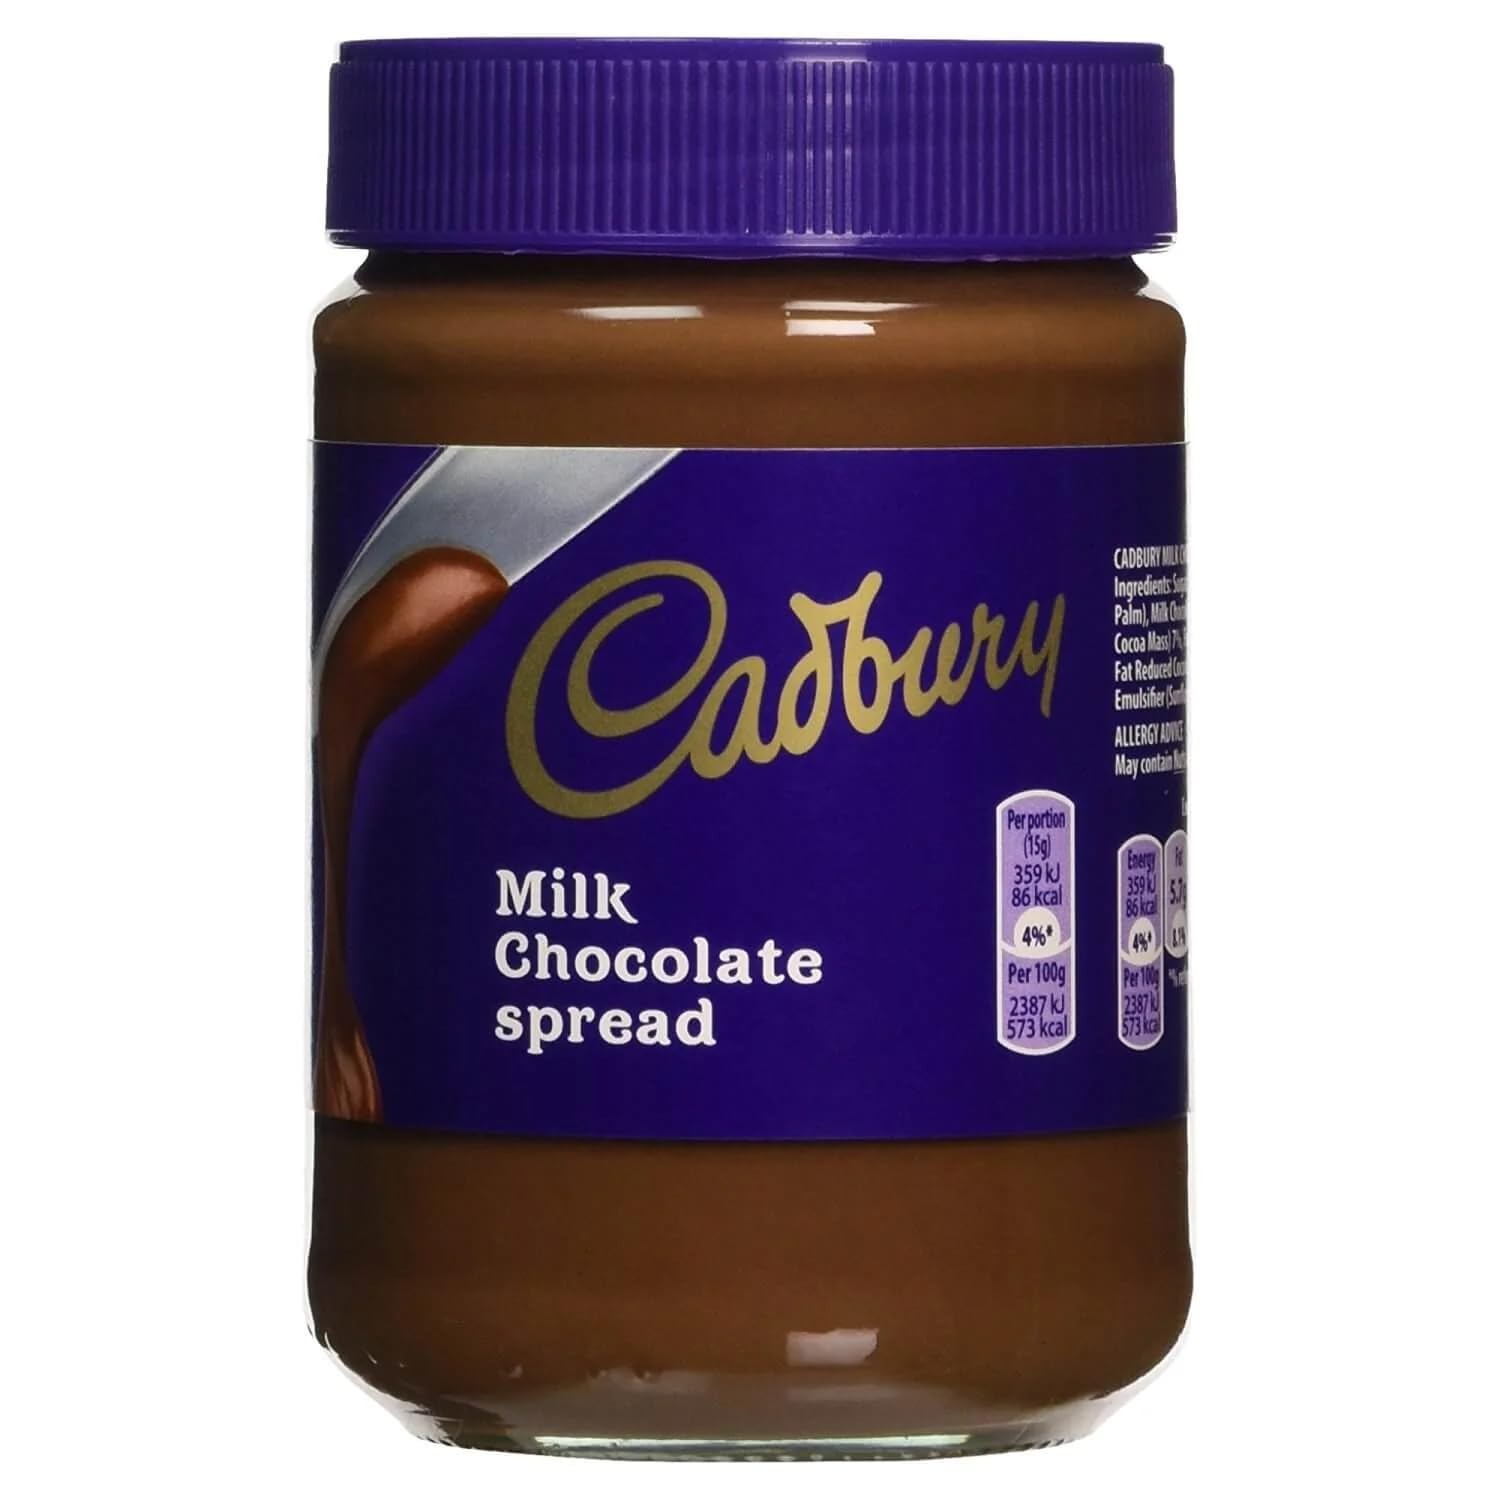
Item Name: Cadburys Chocolate Spread 400g
Bullet Point 1: Suitable for Vegetarians
Bullet Point 2: Suitable for vegetarians
Bullet Point 3: A great topping for a multitude of things
Bullet Point 4: Great taste of Cadbury's milk chocolate in a spreadable form
Product Description: Cadbury Chocolate Spread 14oz. The great taste of Cadburys famous milk chocolate in a smooth spread, smooth it on toast, sandwiches, cakes, icecream, pancakes, muffins. In fact SMOOTH it everywhere.
Value: 14.1
Unit: Ounce

Price: 16.9